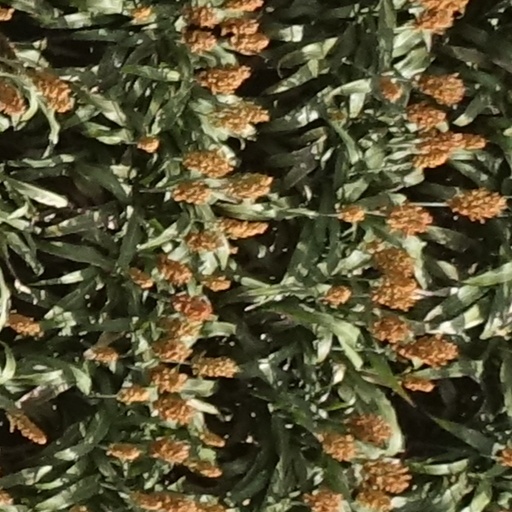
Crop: sorghum